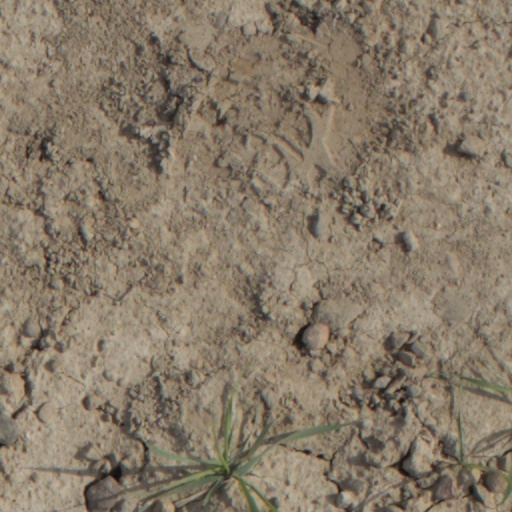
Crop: wheat